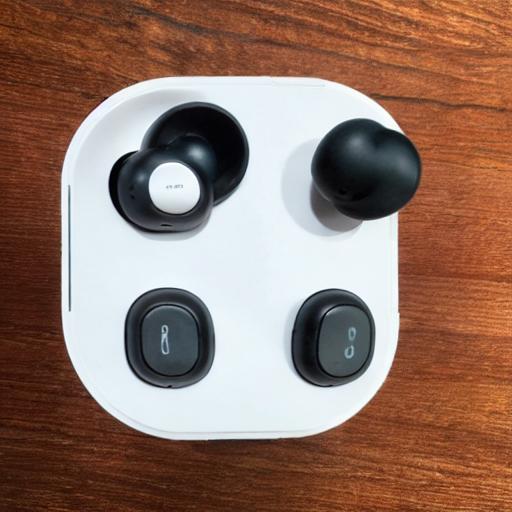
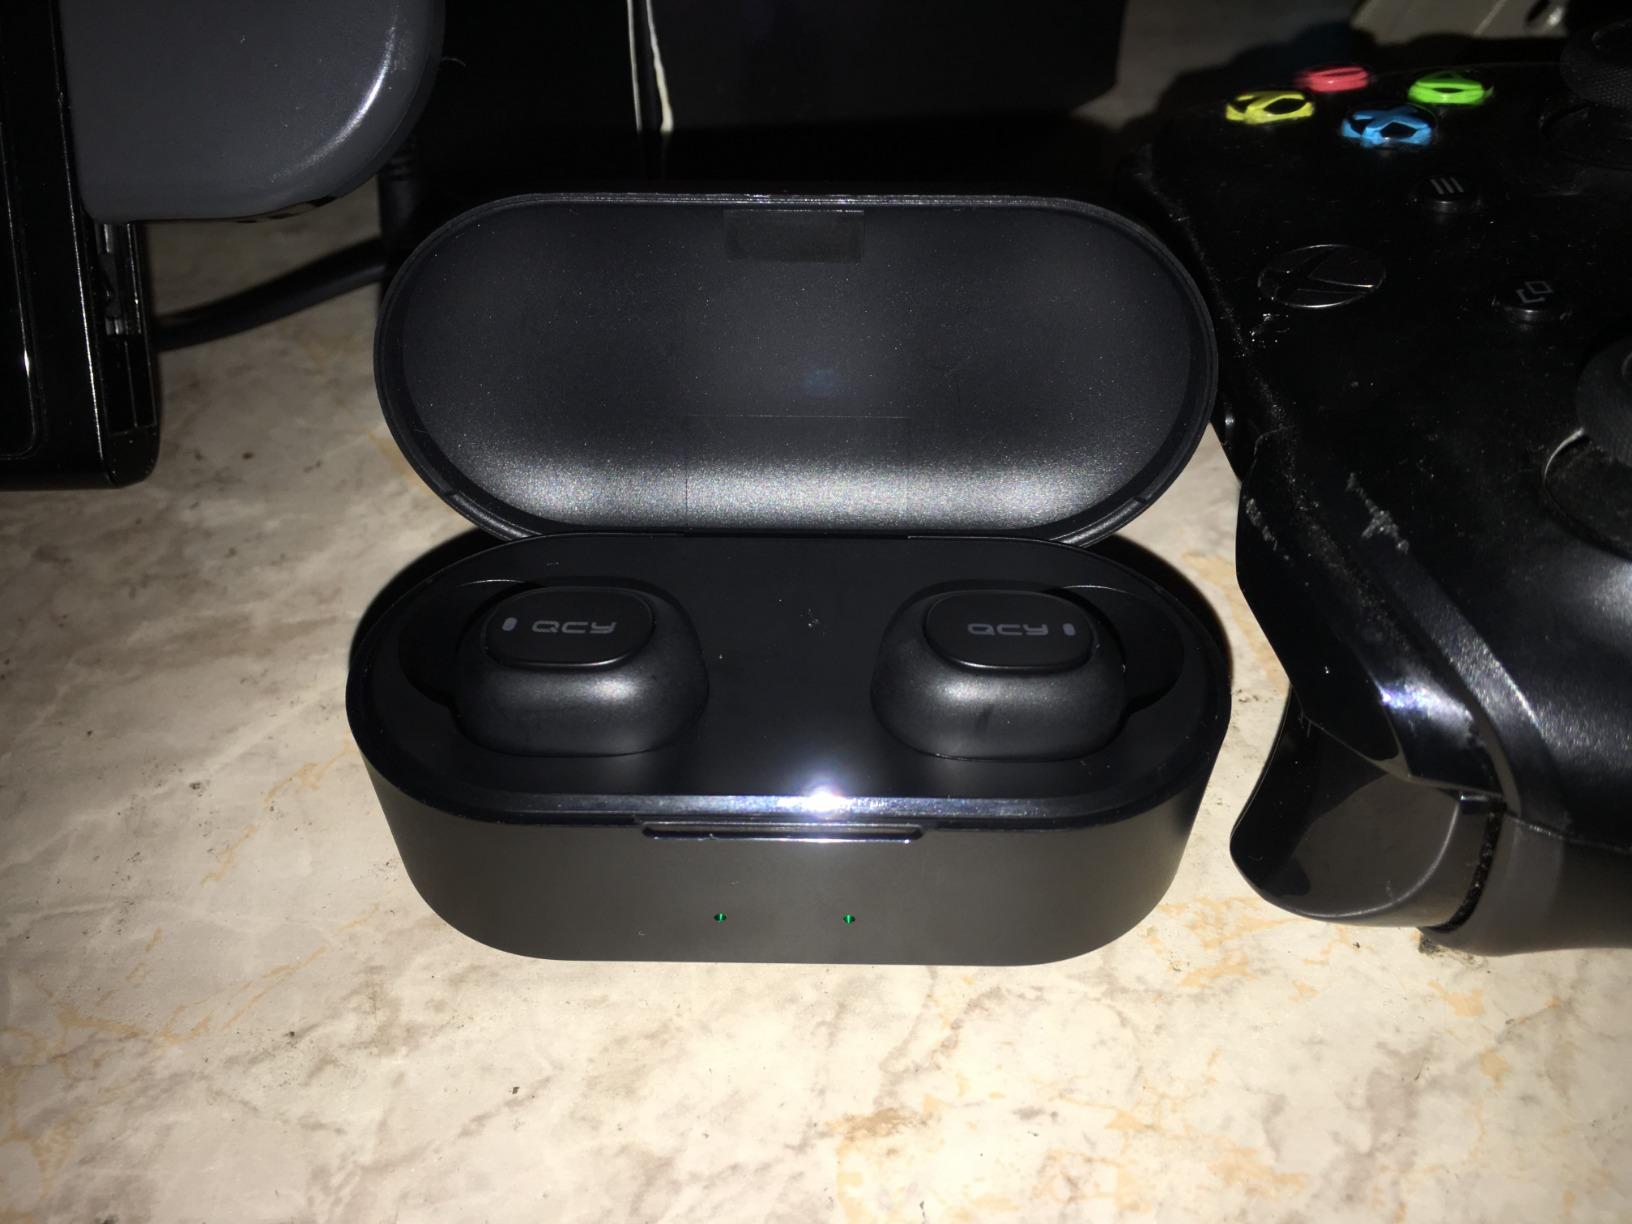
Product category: earbuds
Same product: no